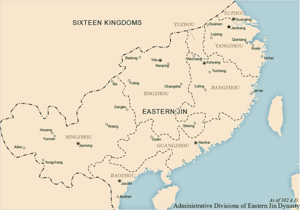
La dynastie Jin de l'Est est une dynastie chinoise qui domina la Chine du Sud entre 317 et 420. Elle constitue avec la dynastie Jin de l'Ouest qui la précéda une séquence de deux dynasties successives portant le nom de Jin, que l'historiographie traditionnelle chinoise reconnaît parfois comme une seule dynastie Jin, fondées par des membres de la famille militaire des Sima.